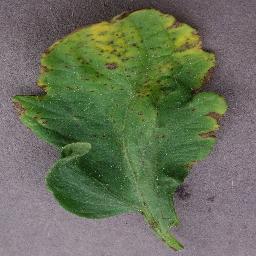
Label: Tomato___Bacterial_spot